Fehmi Agani

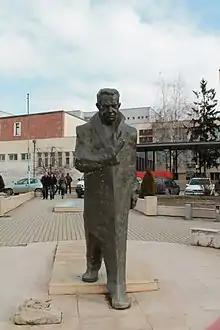
Statue of Fehmi Agani at the University of Pristina campus.

Fehmi Agani (23 January 1932 – 6 May 1999) was a sociologist and politician in Kosovo who was considered to be the leading thinker and political strategist of the Democratic League of Kosovo (LDK) in the 1990s. He represented the LDK in international negotiations prior to the 1998–1999 Kosovo War, but was murdered, apparently by Serbian soldiers, during the war because of his political attitudes.